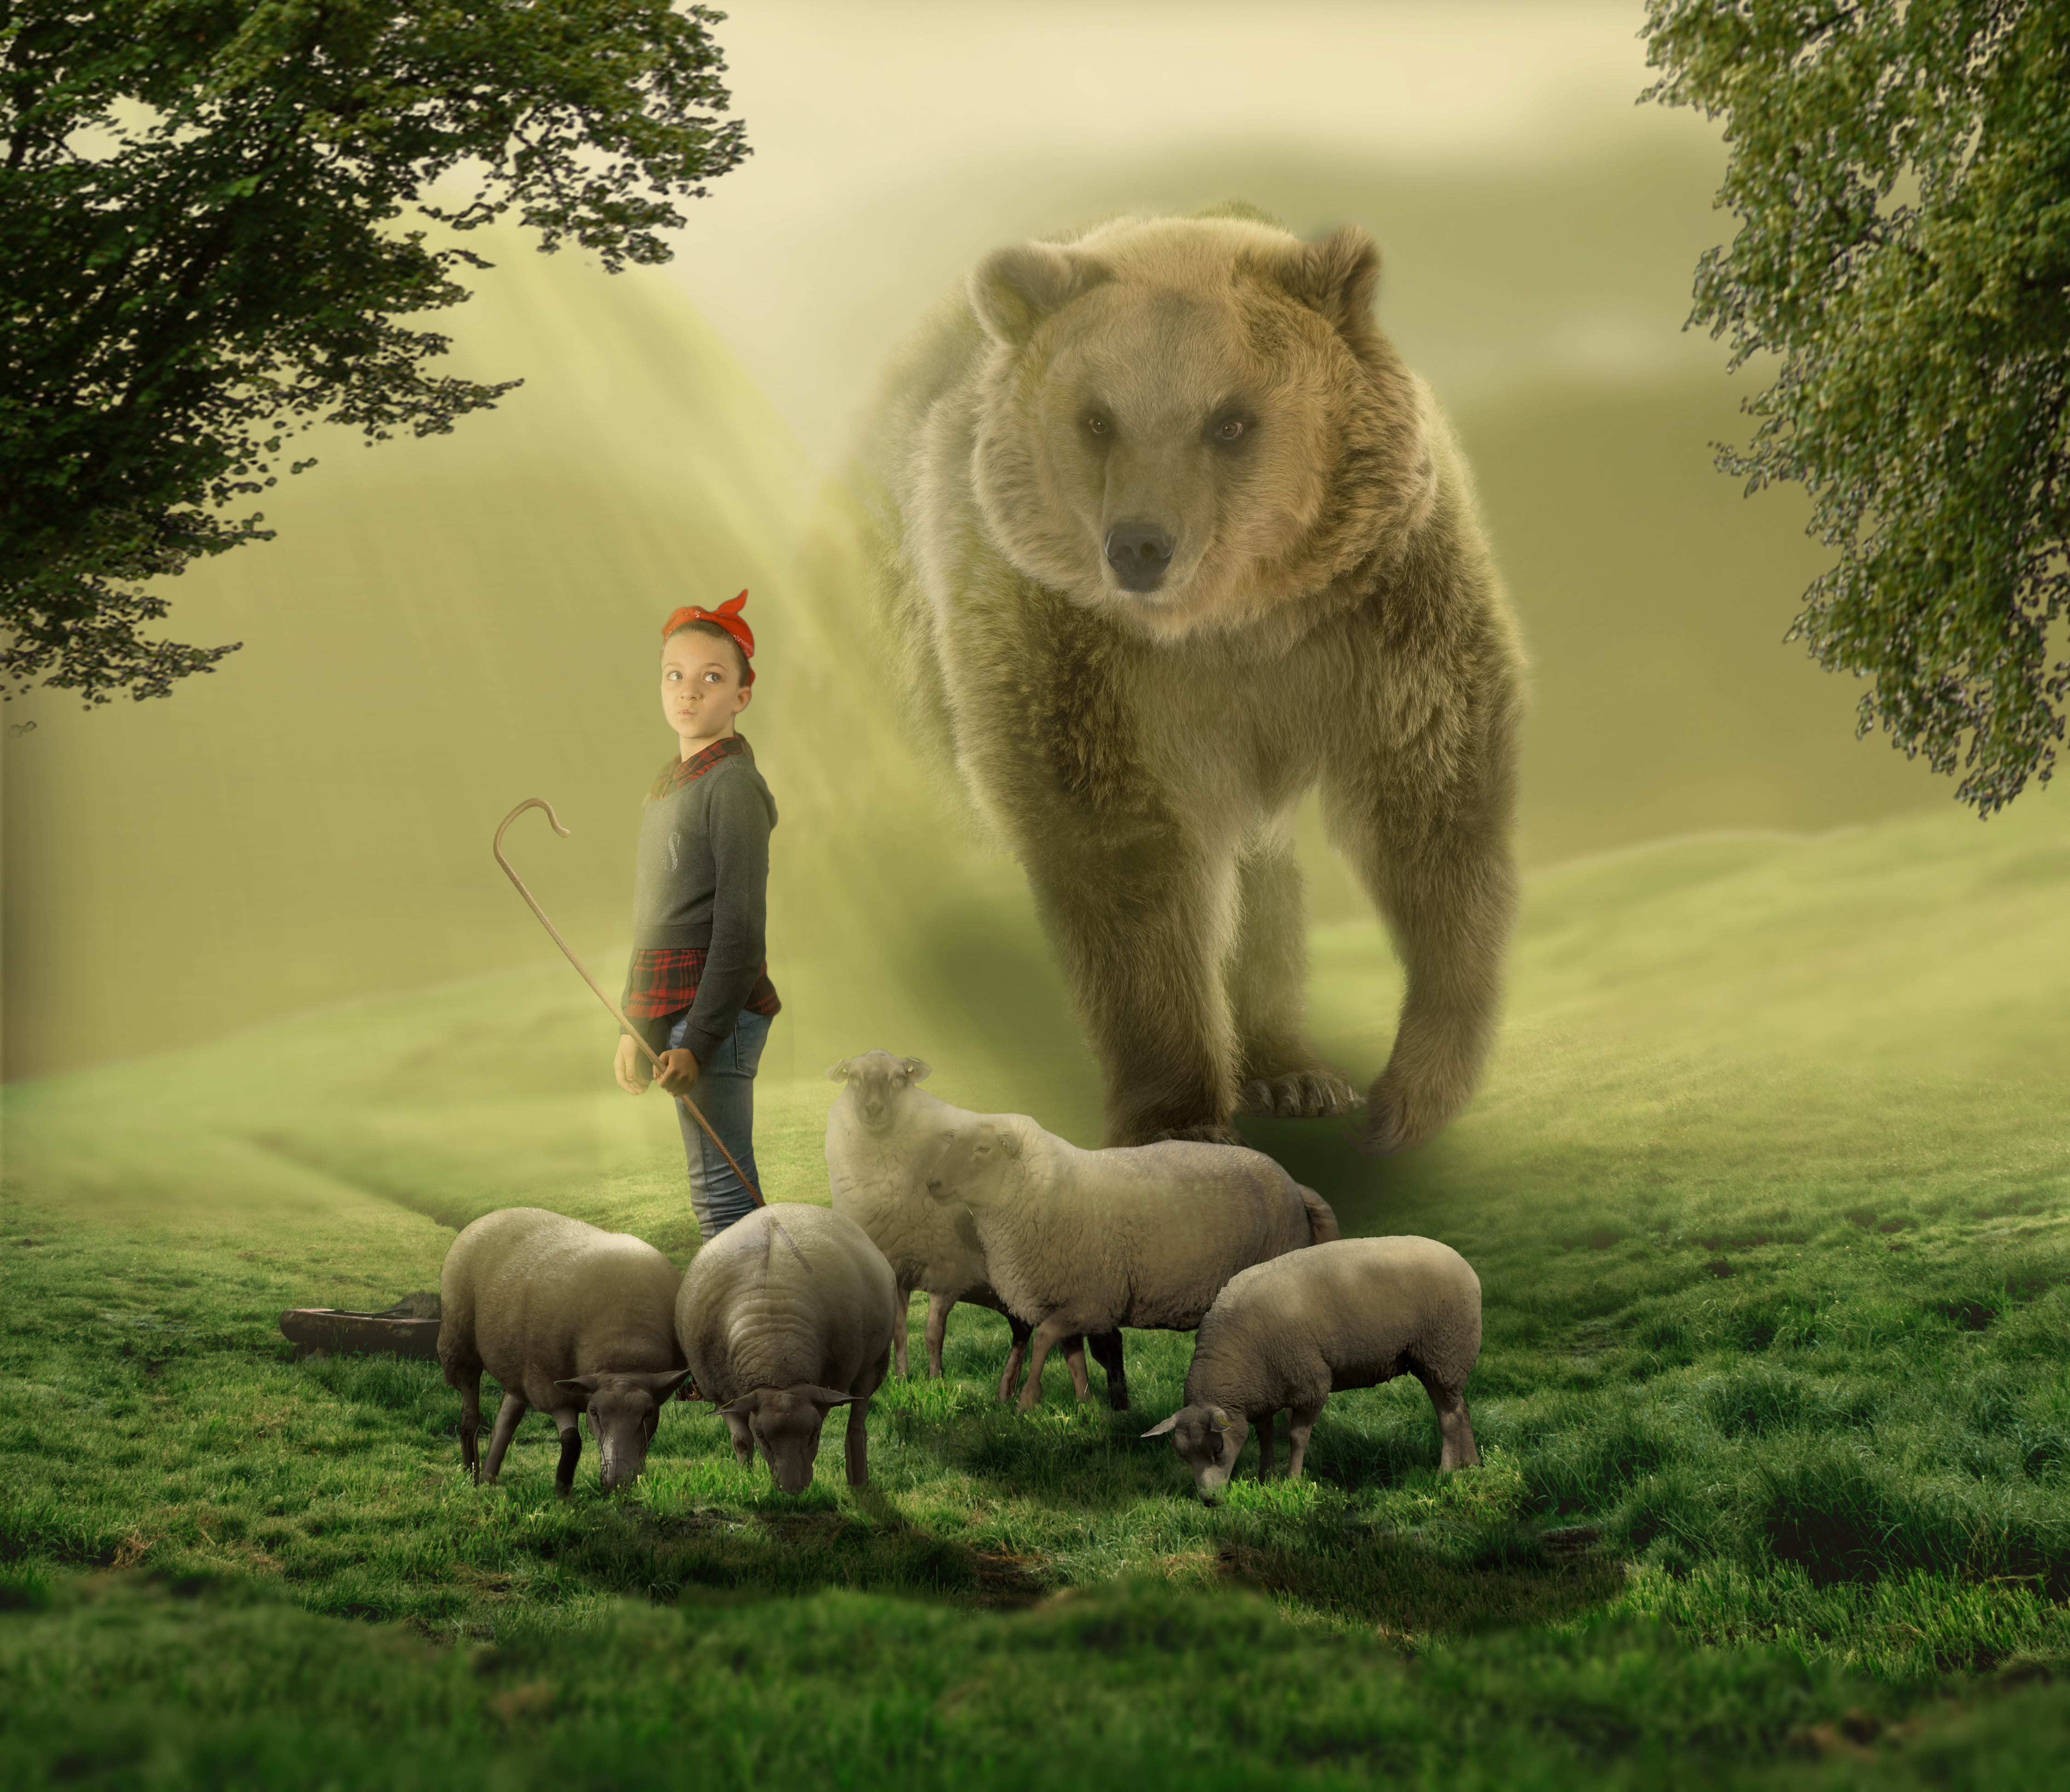
bear, girl, mammal, grassland, sheep, pasture, herd, terrestrial animal, fauna, grass, grazing, wildlife, meadow, snout, livestock